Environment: real
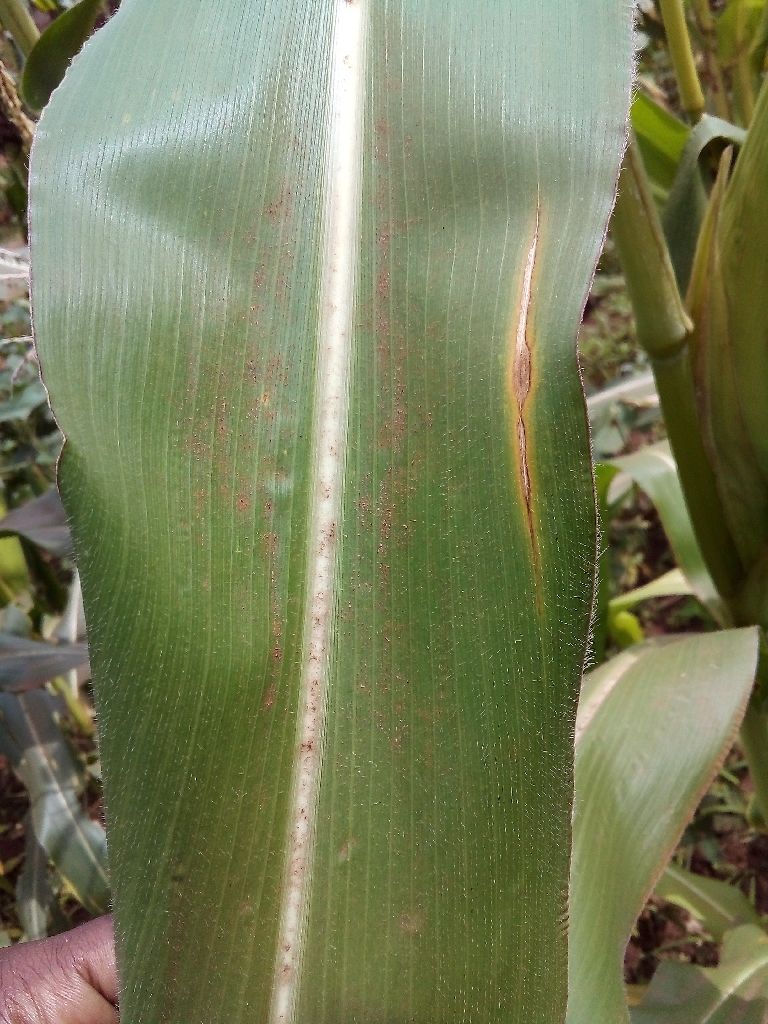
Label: northern_corn_leaf_blight